St George's School, Carlton

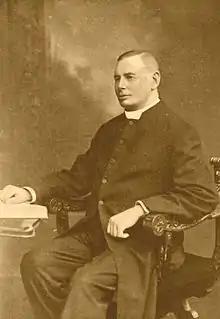
J.H. O'Connell, Parish Priest of St. George's for 40 years

Following the discovery of gold in Victoria in the 1850s and the granting of statehood to the Colony, the population of Melbourne rose quickly from 177 at the time of settlement in 1836 to 80,000 in 1854 and just seven years later that figure had risen to 140,000. The needs of the ever-expanding population led to the establishment of places of worship, hospitals and schools.